Romeo vs Juliet

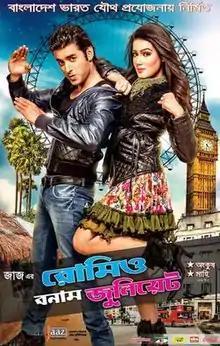

Romeo vs Juliet is a 2015 Indo-Bangladesh joint production romantic comedy film directed by Ashok Pati. The cast includes Indian actors Ankush Hazra, Joey Debroy and Bangladeshi actress Mahiya Mahi. It was produced by Eskay Movies and Jaaz Multimedia. The film was released on 16 January 2015.